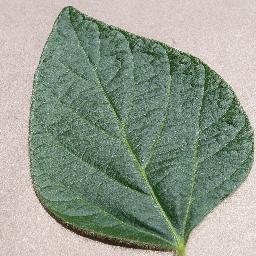
Label: Soybean___healthy